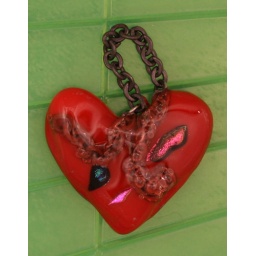
HEALING HEART: copper chain, dichroic pieces layered in red and clear glassTotal height: 1.75&amp;quot;Price: $3550% goes to battered shelters